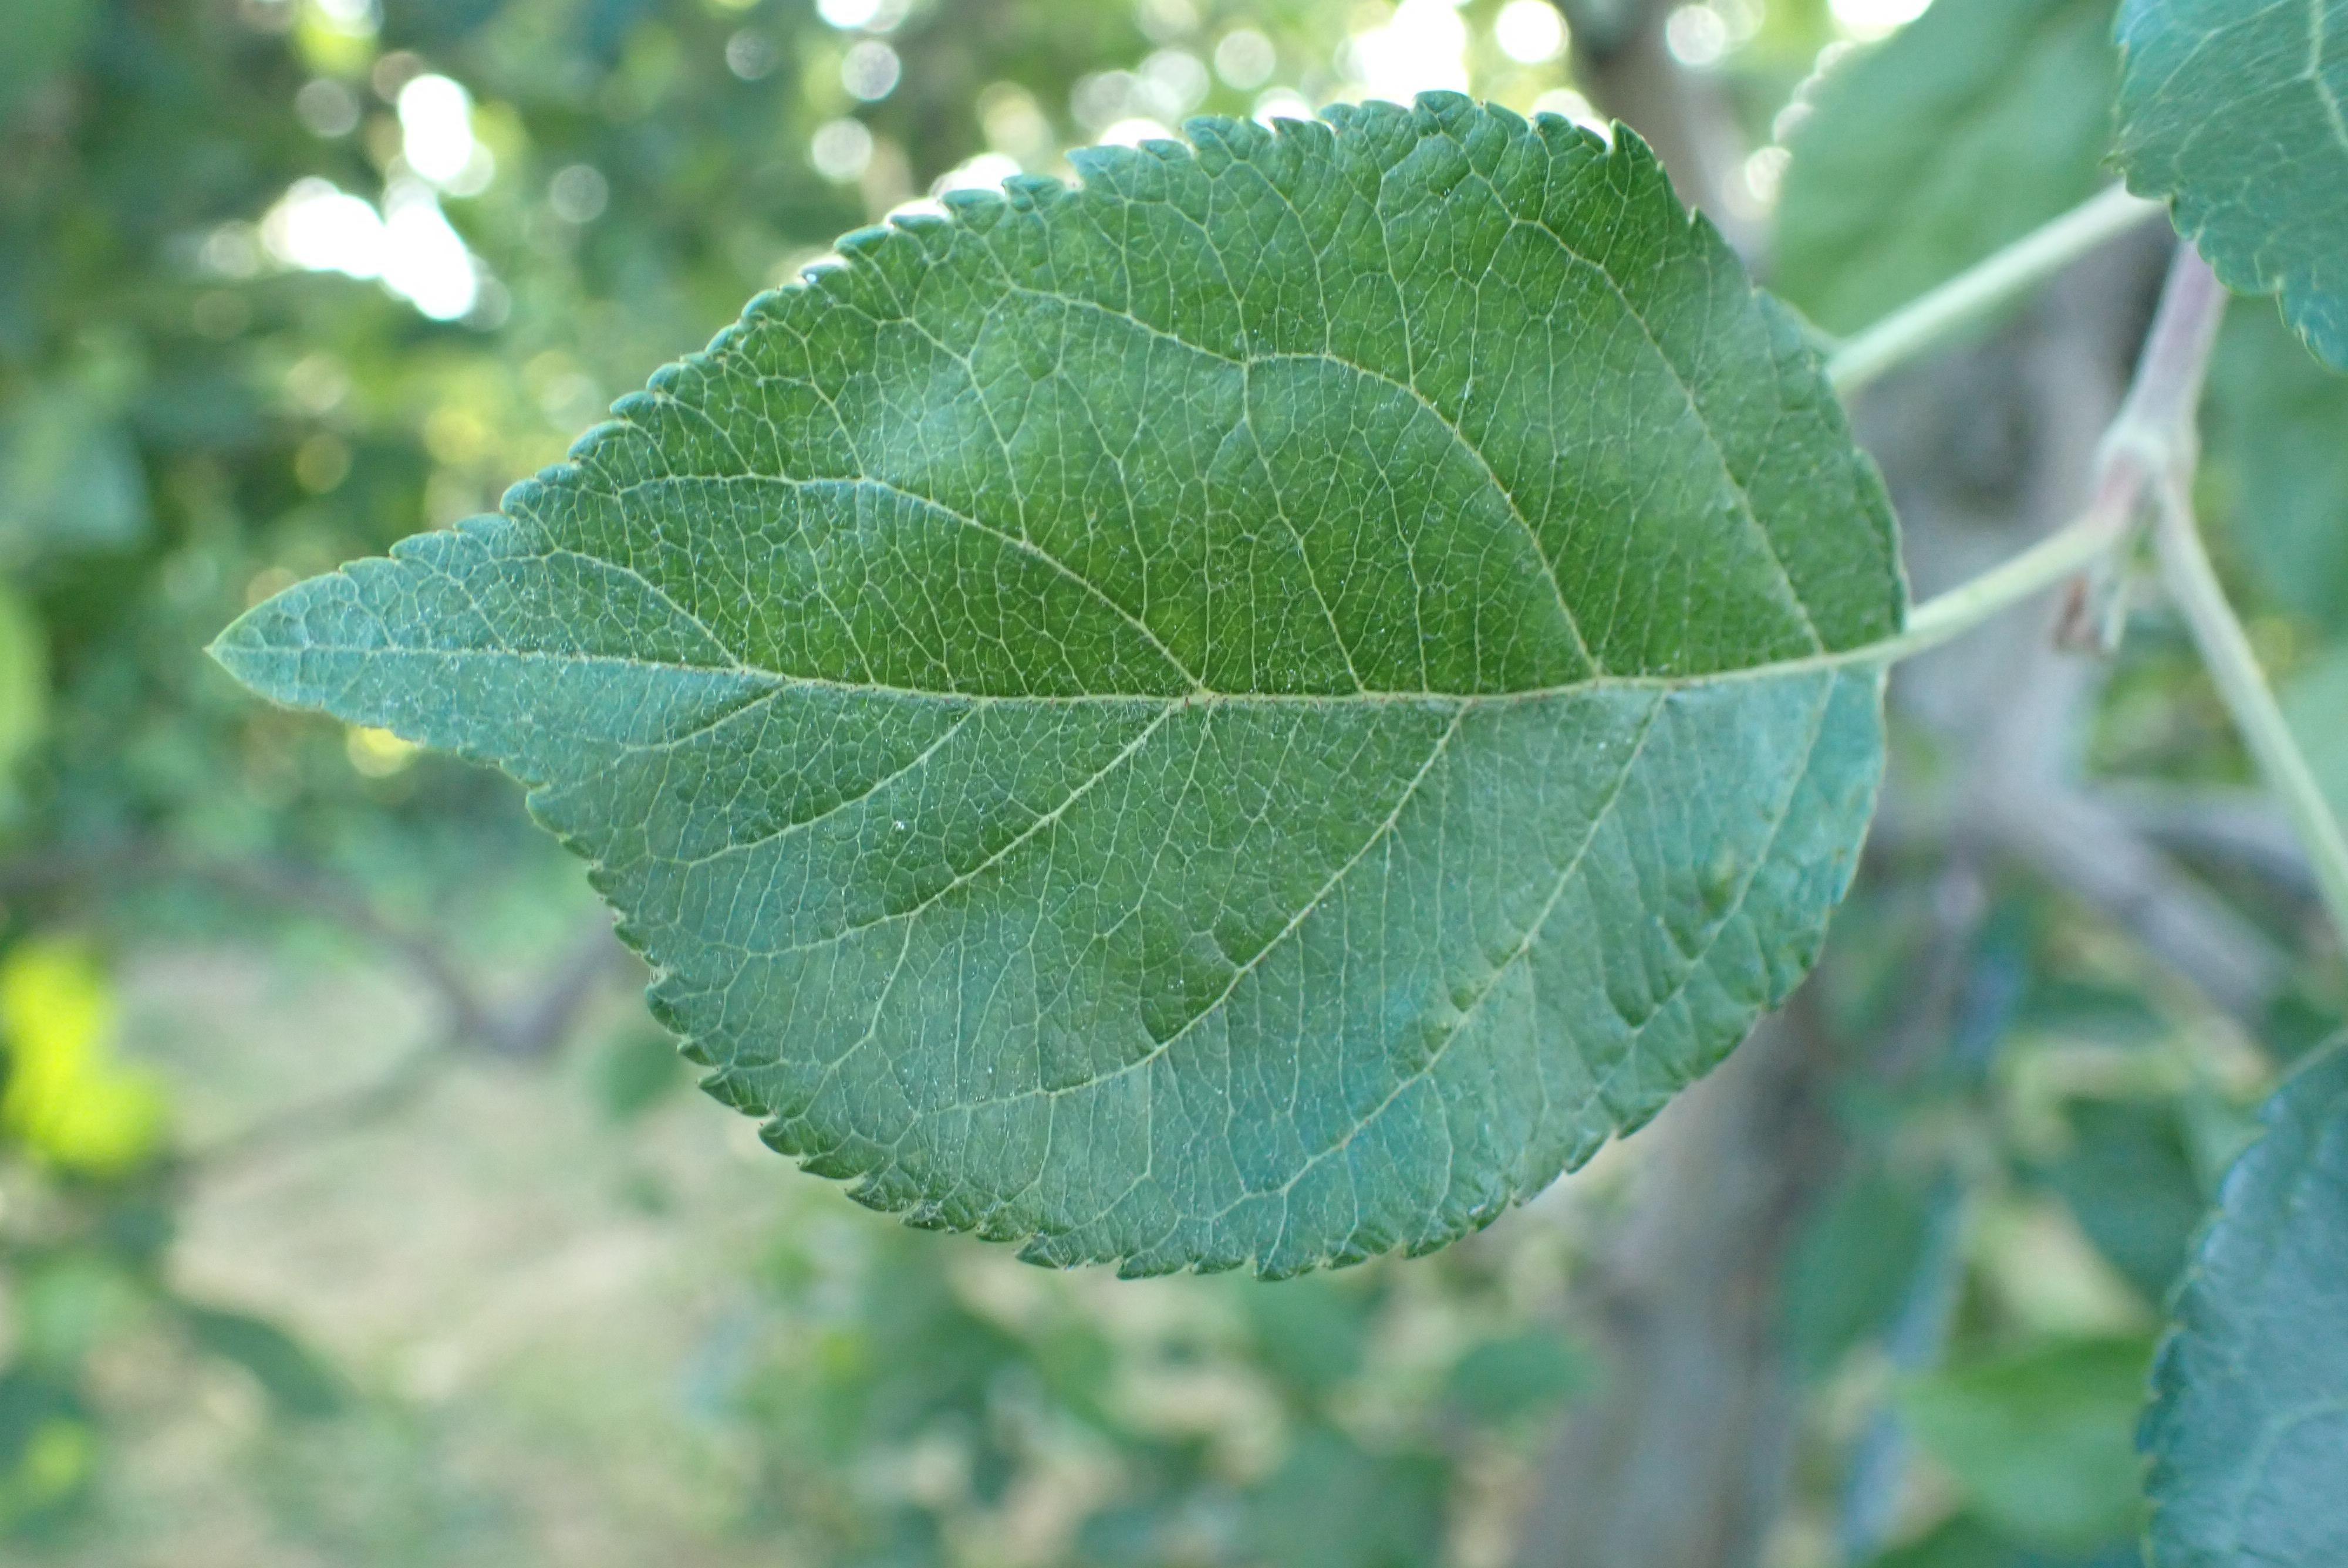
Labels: healthy